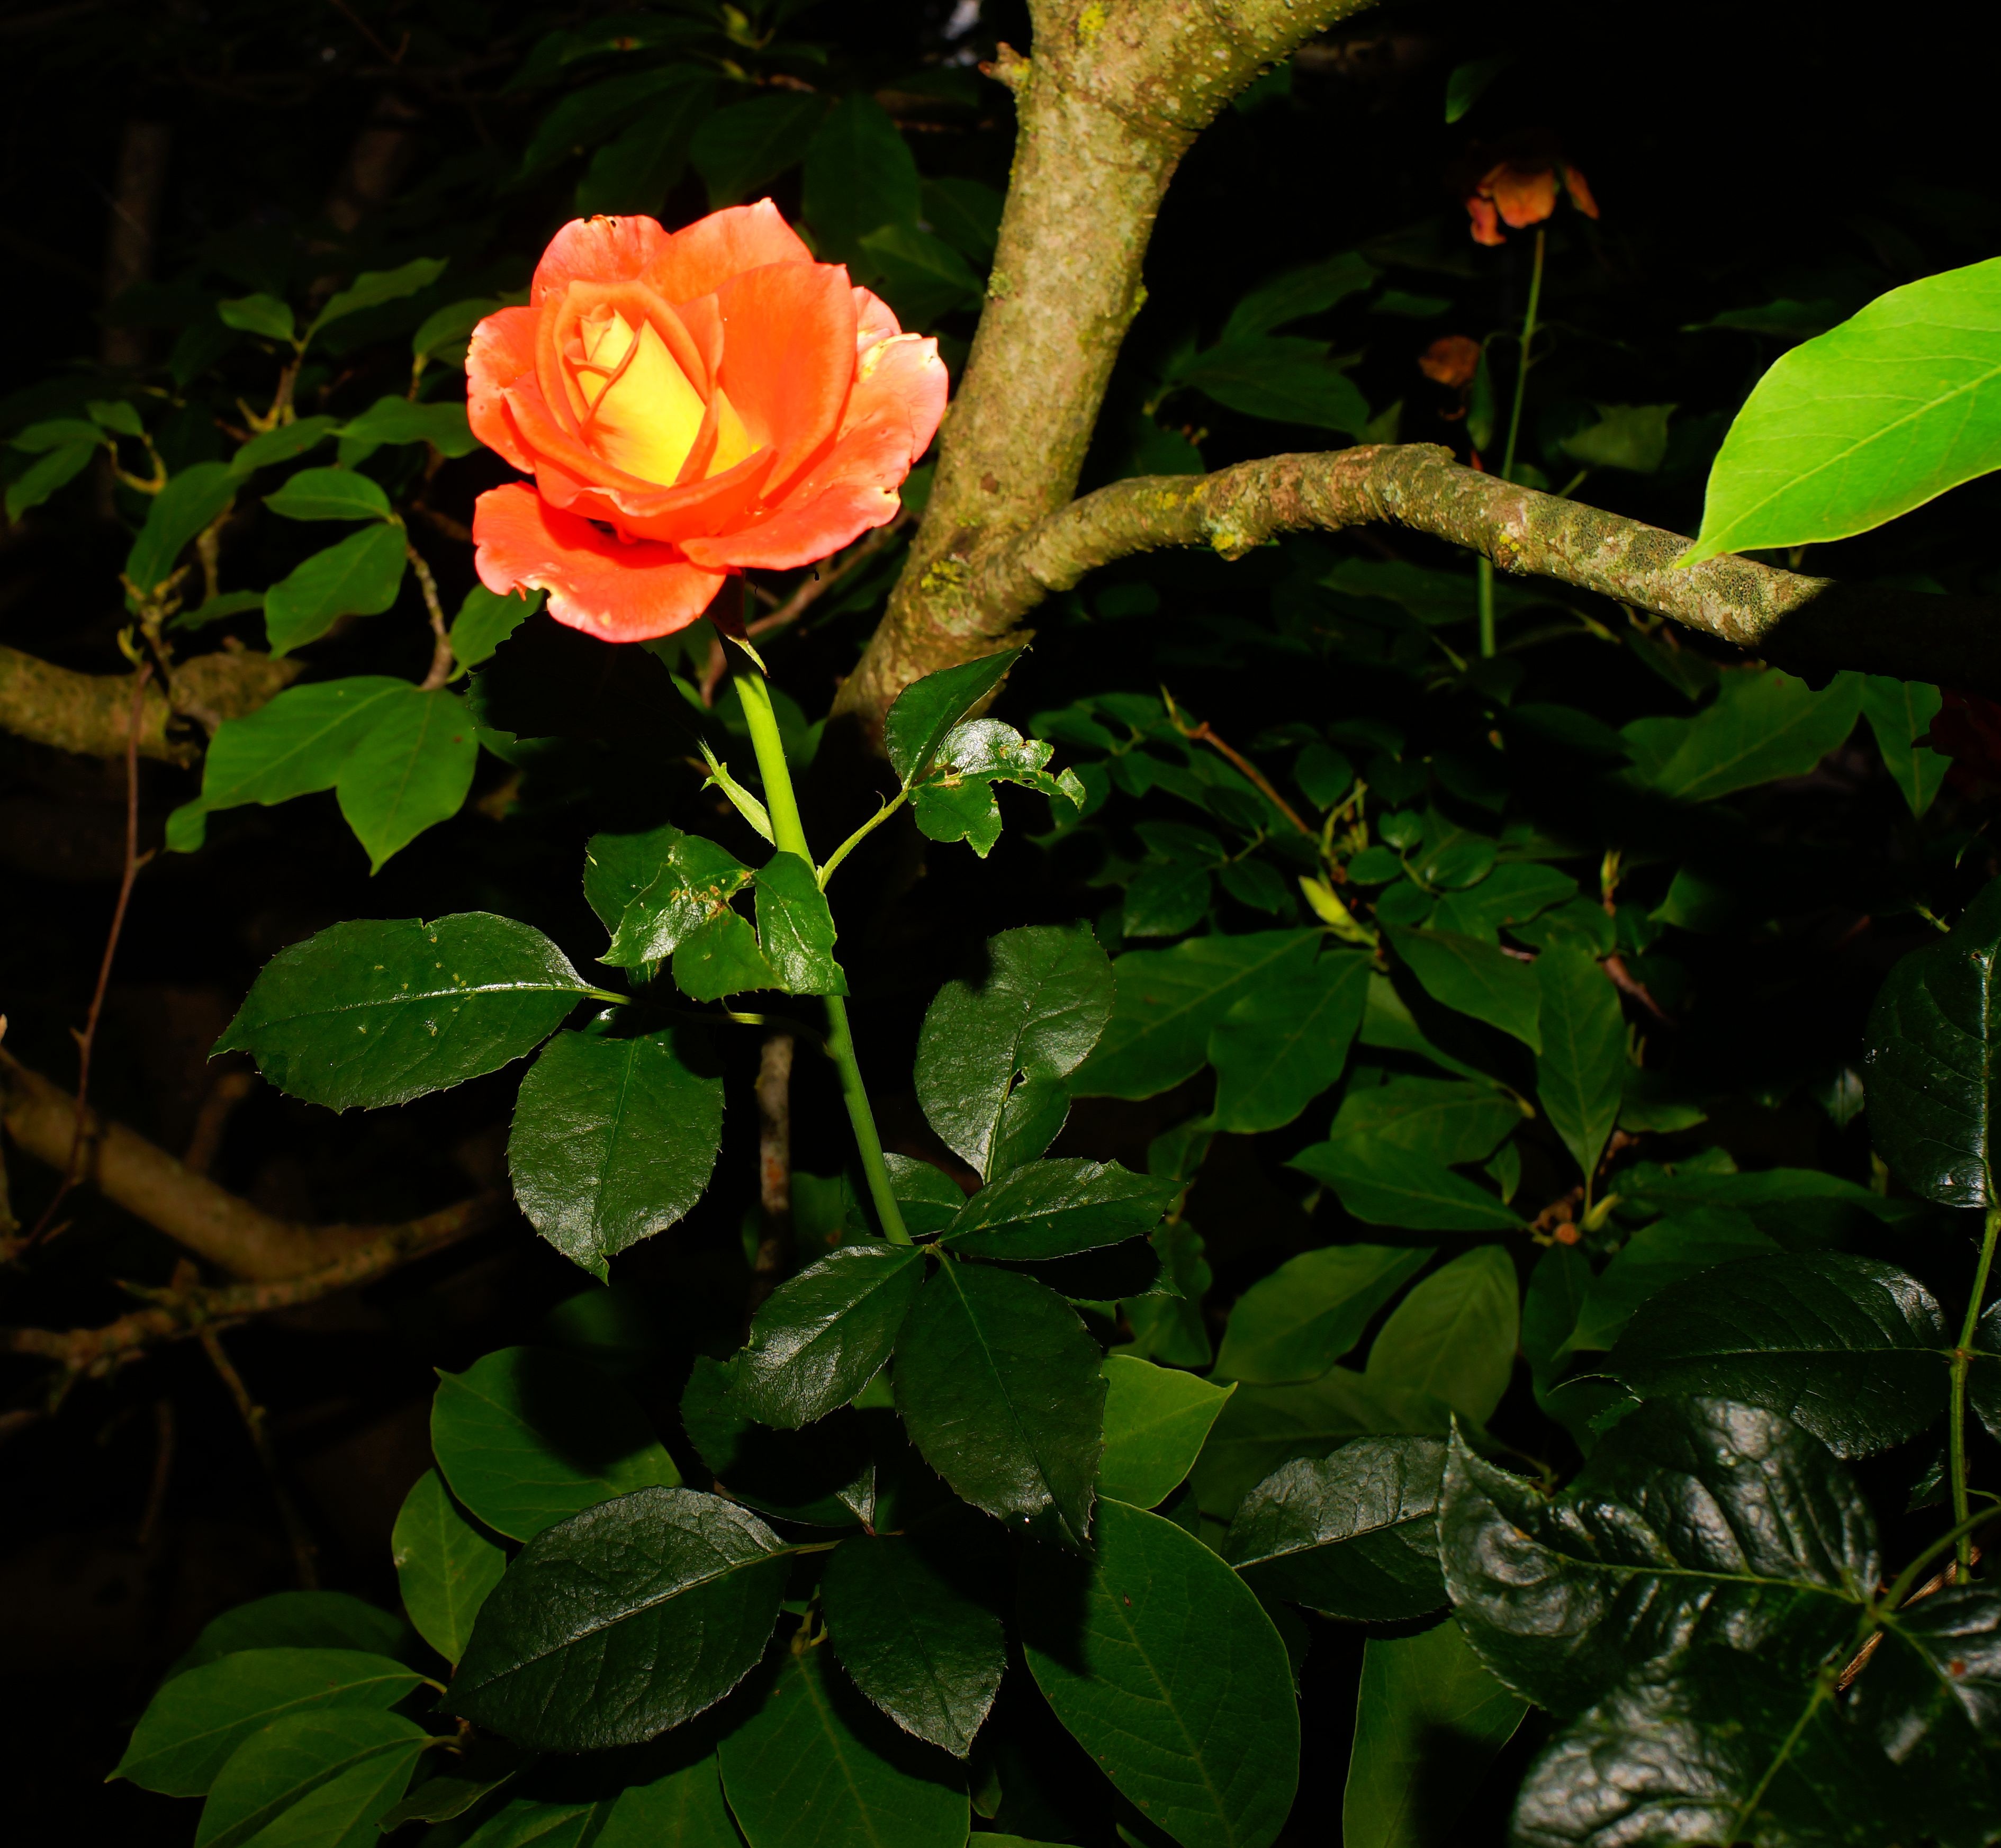
nature, blossom, plant, leaf, flower, bloom, summer, rose, shadow, botany, flora, red rose, shrub, rose blooms, flowering plant, garden roses, rose family, garden rose, land plant